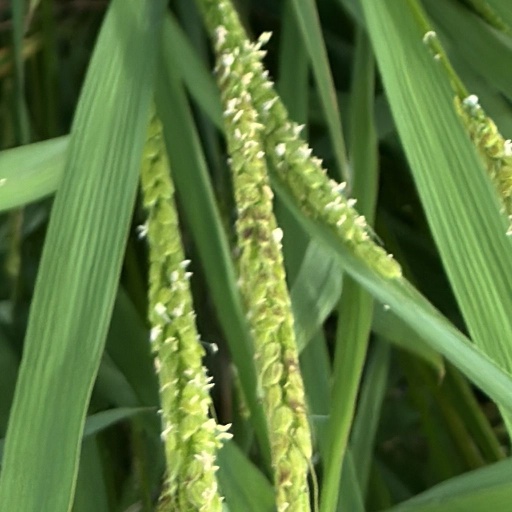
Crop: rice